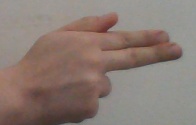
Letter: ghain